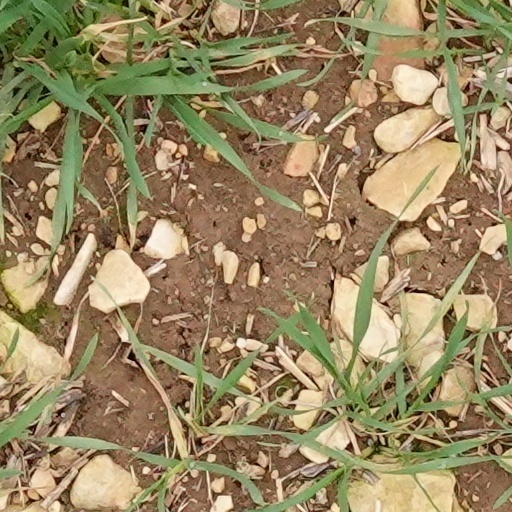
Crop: wheat